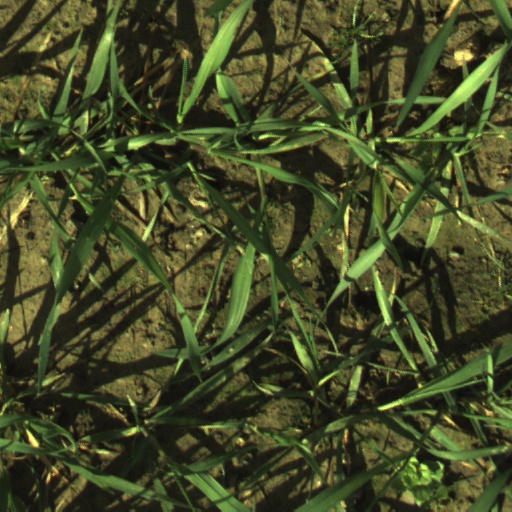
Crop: wheat